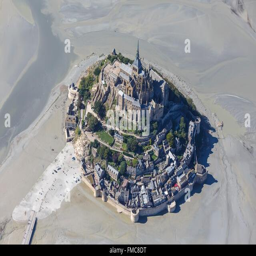
listed as cultural site by membership organisation , the mount at low tide